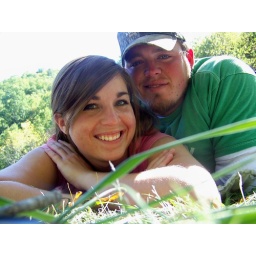
at my grandfather's christmas tree farm in the mountains